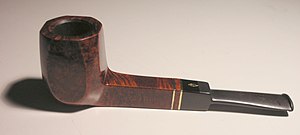
Tobakspibe
En italiensk pibe af mærket Savinelli
"En tobakspibe eller kortere pibe er et redskab til brug for rygning af tobak. Piben har et ""hoved"" med tobak i, hvor forbrændingen foregår. Piben har også et rør af varierende længde som gennem mundstykket forsyner brugeren med tobaksrøgen. Modsat med cigaretter skal brugeren aktivt holde forbrændingen i gang.